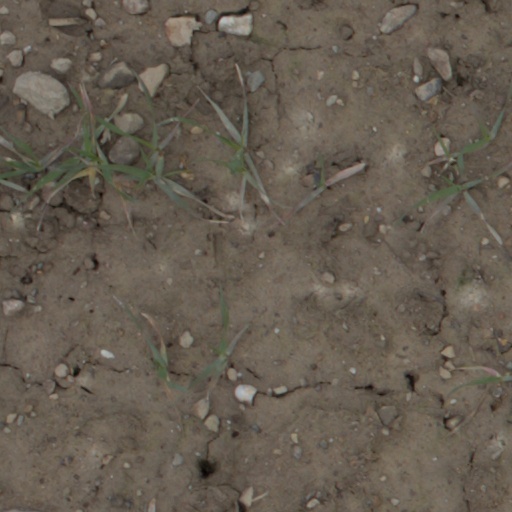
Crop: wheat